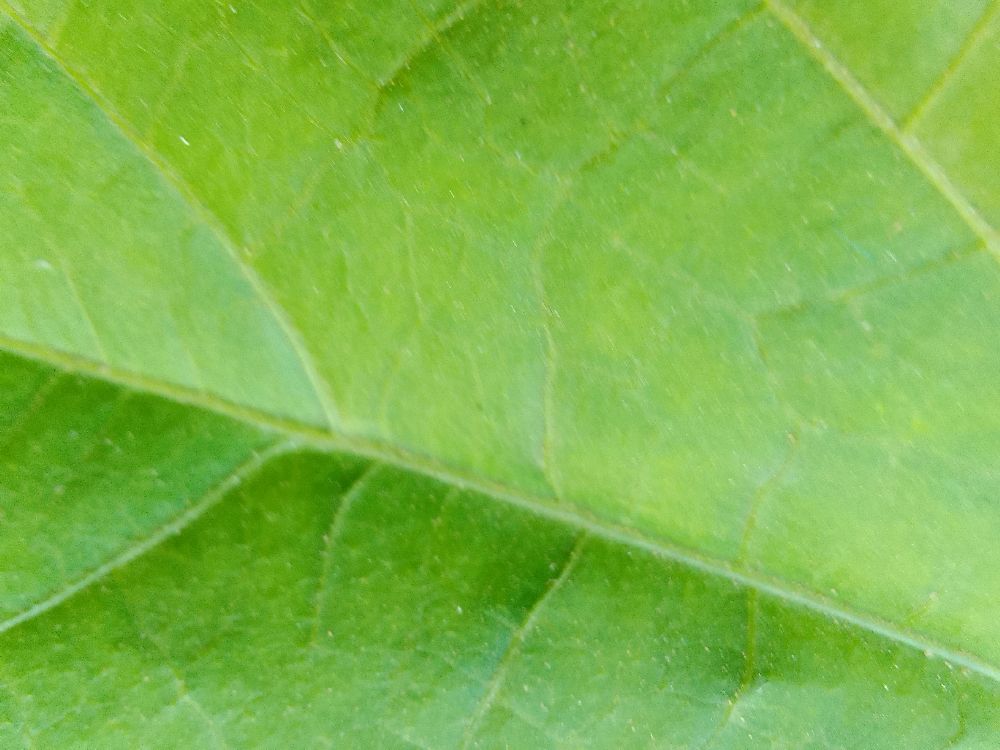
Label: healthy